History of the United States Merchant Marine

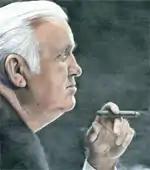
Paul Hall ordered the creation of AMO.

The U.S. Maritime Commission was abolished on 24 May 1950, its functions were split between the U.S. Federal Maritime Board which was responsible for regulating shipping and awarding subsidies for construction and operation of merchant vessels, and Maritime Administration, which was responsible for administering subsidy programs, maintaining the national defense reserve merchant fleet, and operating the U.S. Merchant Marine Academy. AMO was chartered on May 12, 1949, as the Brotherhood of Marine Engineers by Paul Hall as an affiliate of the Seafarer's International Union of North America. The original membership consisted entirely of civilian seafaring veterans of World War II.